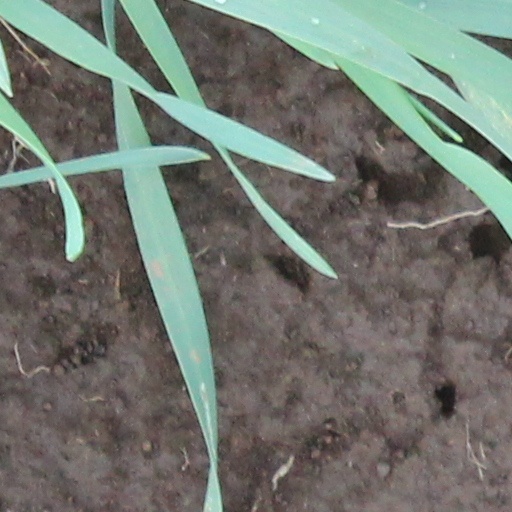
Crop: wheat